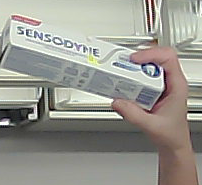
Product: sensodyne_toothpaste